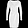
Label: Dress